William Beckford (novelist)

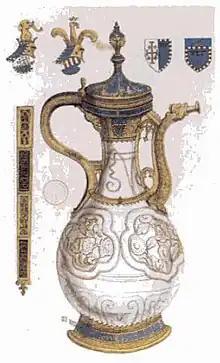
The Fonthill vase, of Chinese Jingdezhen porcelain but adorned with metallic mounts in Europe, was the earliest piece of Chinese porcelain documented to reach Europe, in 1338. It was once in the possession of William Beckford. It is now in the National Museum of Ireland.

Beckford was a compulsive and restless collector, who also frequently sold works, sometimes later repurchasing them. His collection was notable for its many Italian Quattrocento paintings, then little collected and relatively inexpensive. Despite his interest in Romantic medievalism, he owned few medieval works, though many from the Renaissance. He was also interested in showy Asian objects such as Mughal hardstone carvings. Although he avoided the classical marbles typically sought by well-educated English collectors, much of his collection was of 18th-century French furniture and decorative arts, then priced enormously high compared with paintings, by modern standards. He bought a single Turner in 1800, when the artist was only 25 ("The Fifth Plague of Egypt", £157.10s), in 1828 William Blake's drawings for Gray's "Elegy", and several works by Richard Parkes Bonington, but in general he preferred older works.